Nationalism

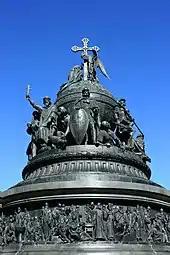
The Millennium of Russia monument which was built in 1862 in celebration of one thousand years of Russian history

The political development of nationalism and the push for popular sovereignty culminated with the ethnic/national revolutions of Europe and in the Ottoman Empire.